List of Royal Navy flag officers who died during the First World War

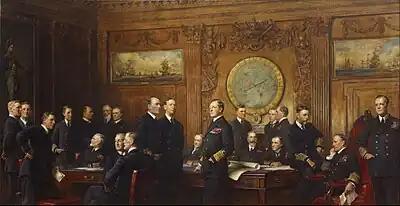

This is a list of Royal Navy flag officers who died during the First World War. This list includes all officers who are listed by the Commonwealth War Graves Commission (CWGC) as having died while serving during the First World War. During this period flag officers of the Royal Navy were those who held the ranks of rear-admiral, vice-admiral, admiral, or admiral of the fleet. They typically commanded groups of sea-going vessels or held staff positions.